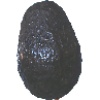
Label: Avocado ripe 1